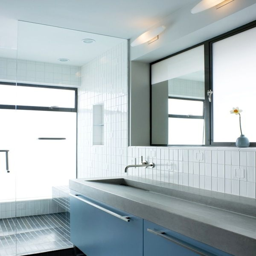
blue # bathroom # design with a slanted sink and blue cabinet doors .